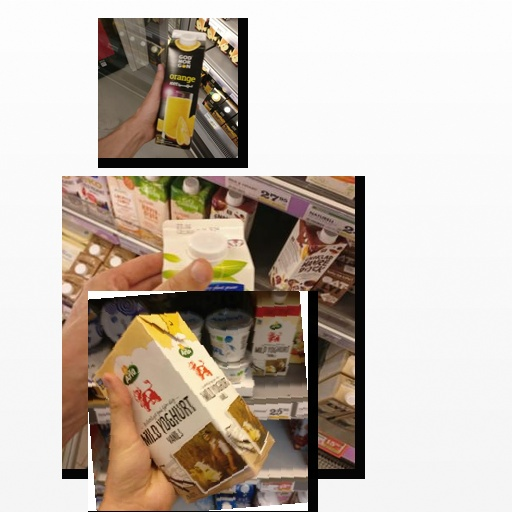
Food items: orange_juice, vanilla_yogurt, vanilla_soyghurt